Chris Buescher

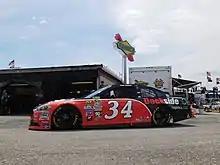
Buescher's 2016 Cup car at Dover International Speedway

Buescher made his Cup Series debut in the No. 34 Ford for Front Row Motorsports at Fontana in 2015, filling in for David Ragan, who had been substituting for Kyle Busch, who was out for a fractured leg; Buescher finished 20th. Buescher ran five additional Cup races for FRM in 2015.